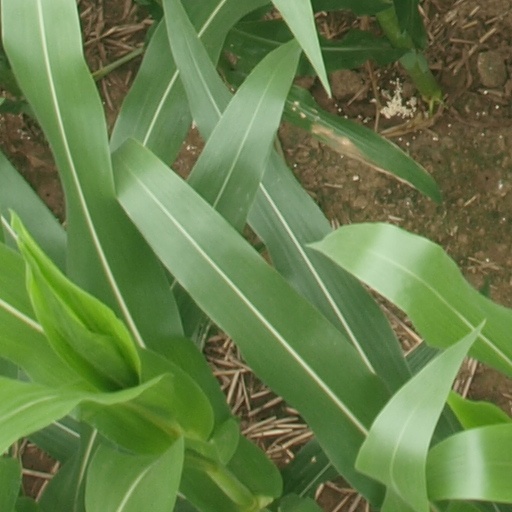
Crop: maize; corn